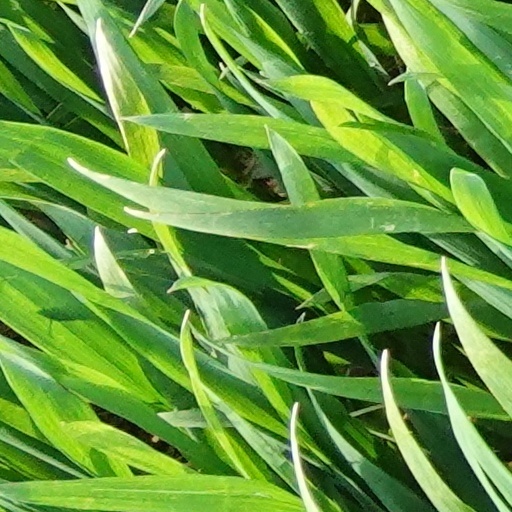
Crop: wheat